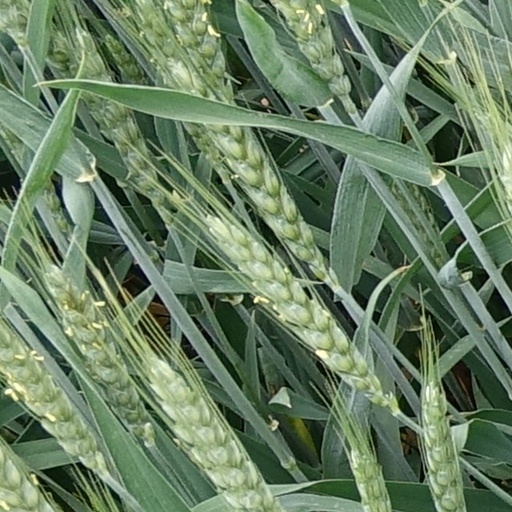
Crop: wheat